Private Apartments of the Winter Palace

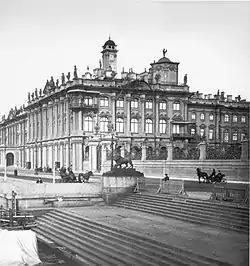
A 19th-century view of the private wing showing projecting, canopied balconies; these along with the wall surrounding the private garden have now been removed.

From December 1895, however, the Tsar and Tsaritsa did reside for periods during the winter at the Winter Palace. They extended and redesigned the rooms which had been prepared for Nicholas, as Tsarevich two years earlier. The architect was commissioned to redecorate a suite of rooms in the northwest corner of the palace. He lowered many of the vaults, the flatter ceilings creating a more intimate atmosphere. He often employed a different era as the theme for each room, ranging from medieval to rococo and art nouveau. In style and content, the suite was intended to epitomise the domestic ethic of the couple, which was to live in an almost bourgeois fashion in small cosy home; at heart the Tsaritsa was a "hausfrau". She was criticised for her taste, which was to "make over in the style of an English gentlewoman, stuffing rooms with knickknacks and drowning them in chintz." The court was horrified that the furniture was purchased mail order from Maples of London, while her mauve boudoir (at Alexander Palace) has been described as "a horror to all who saw it."